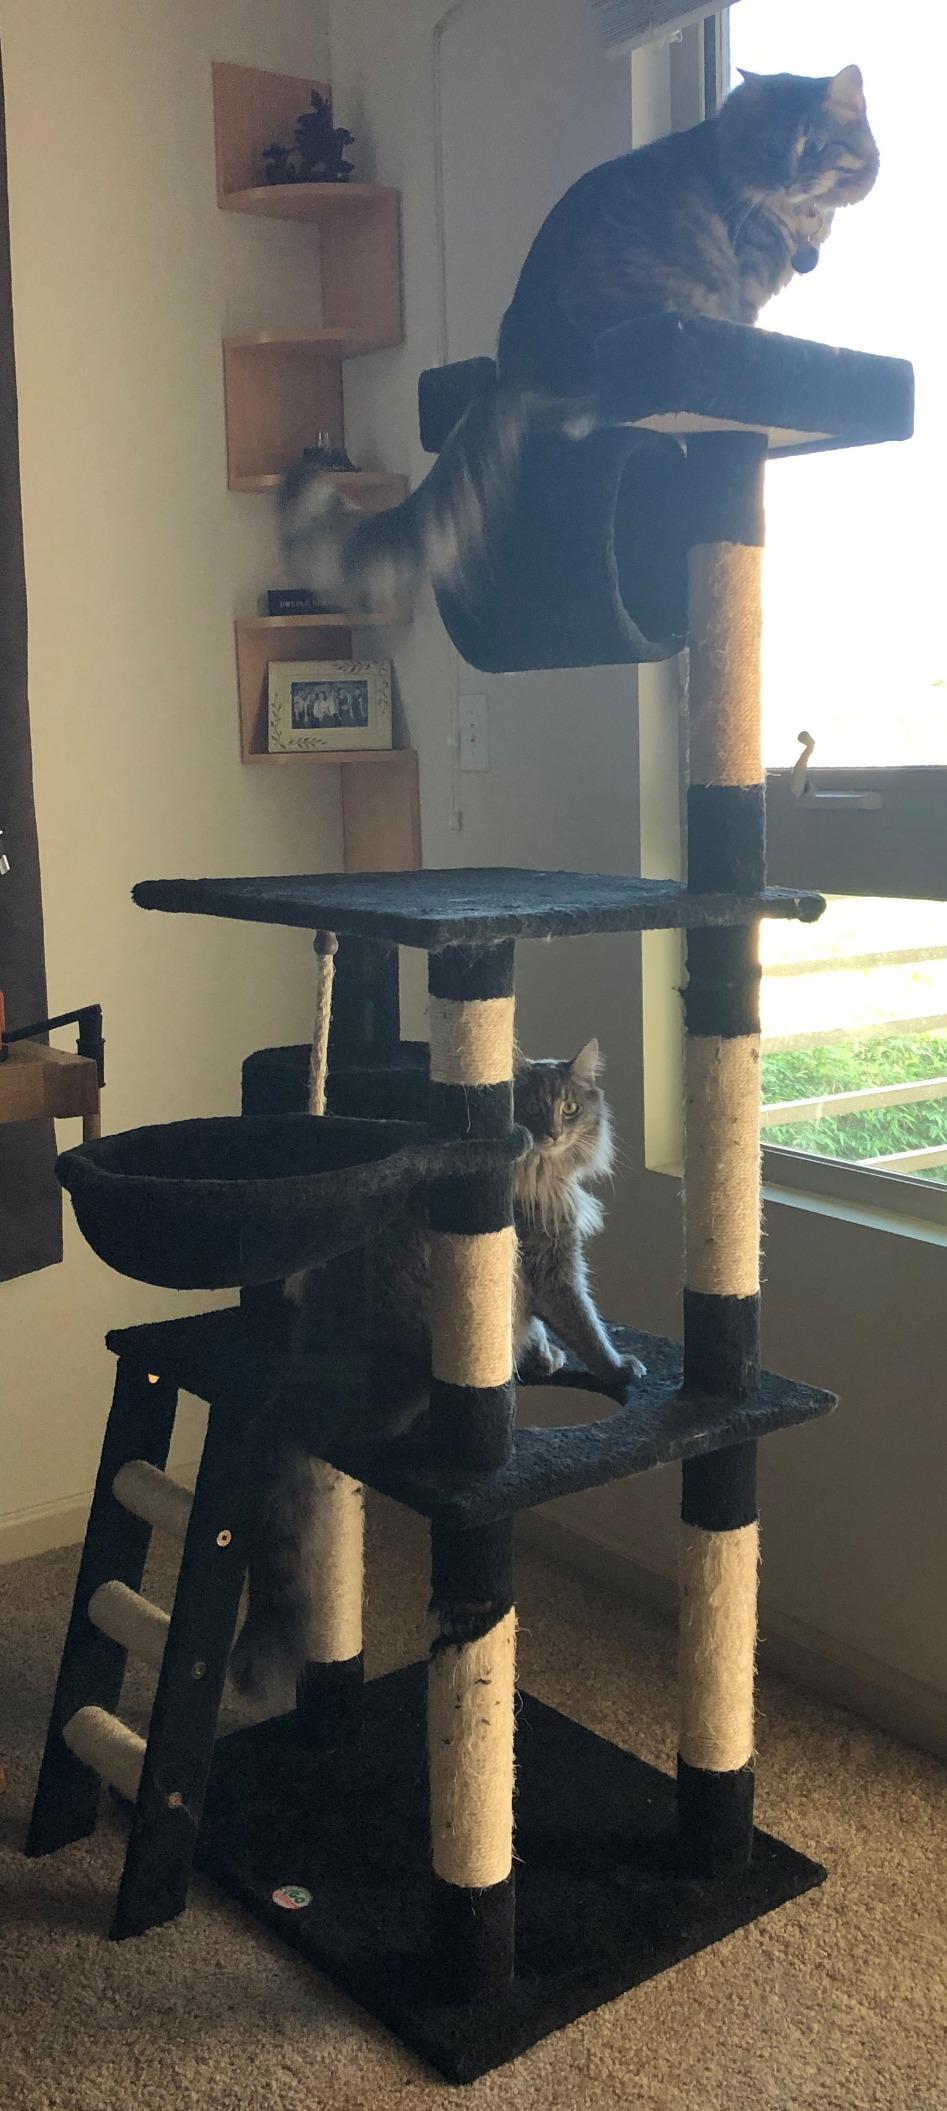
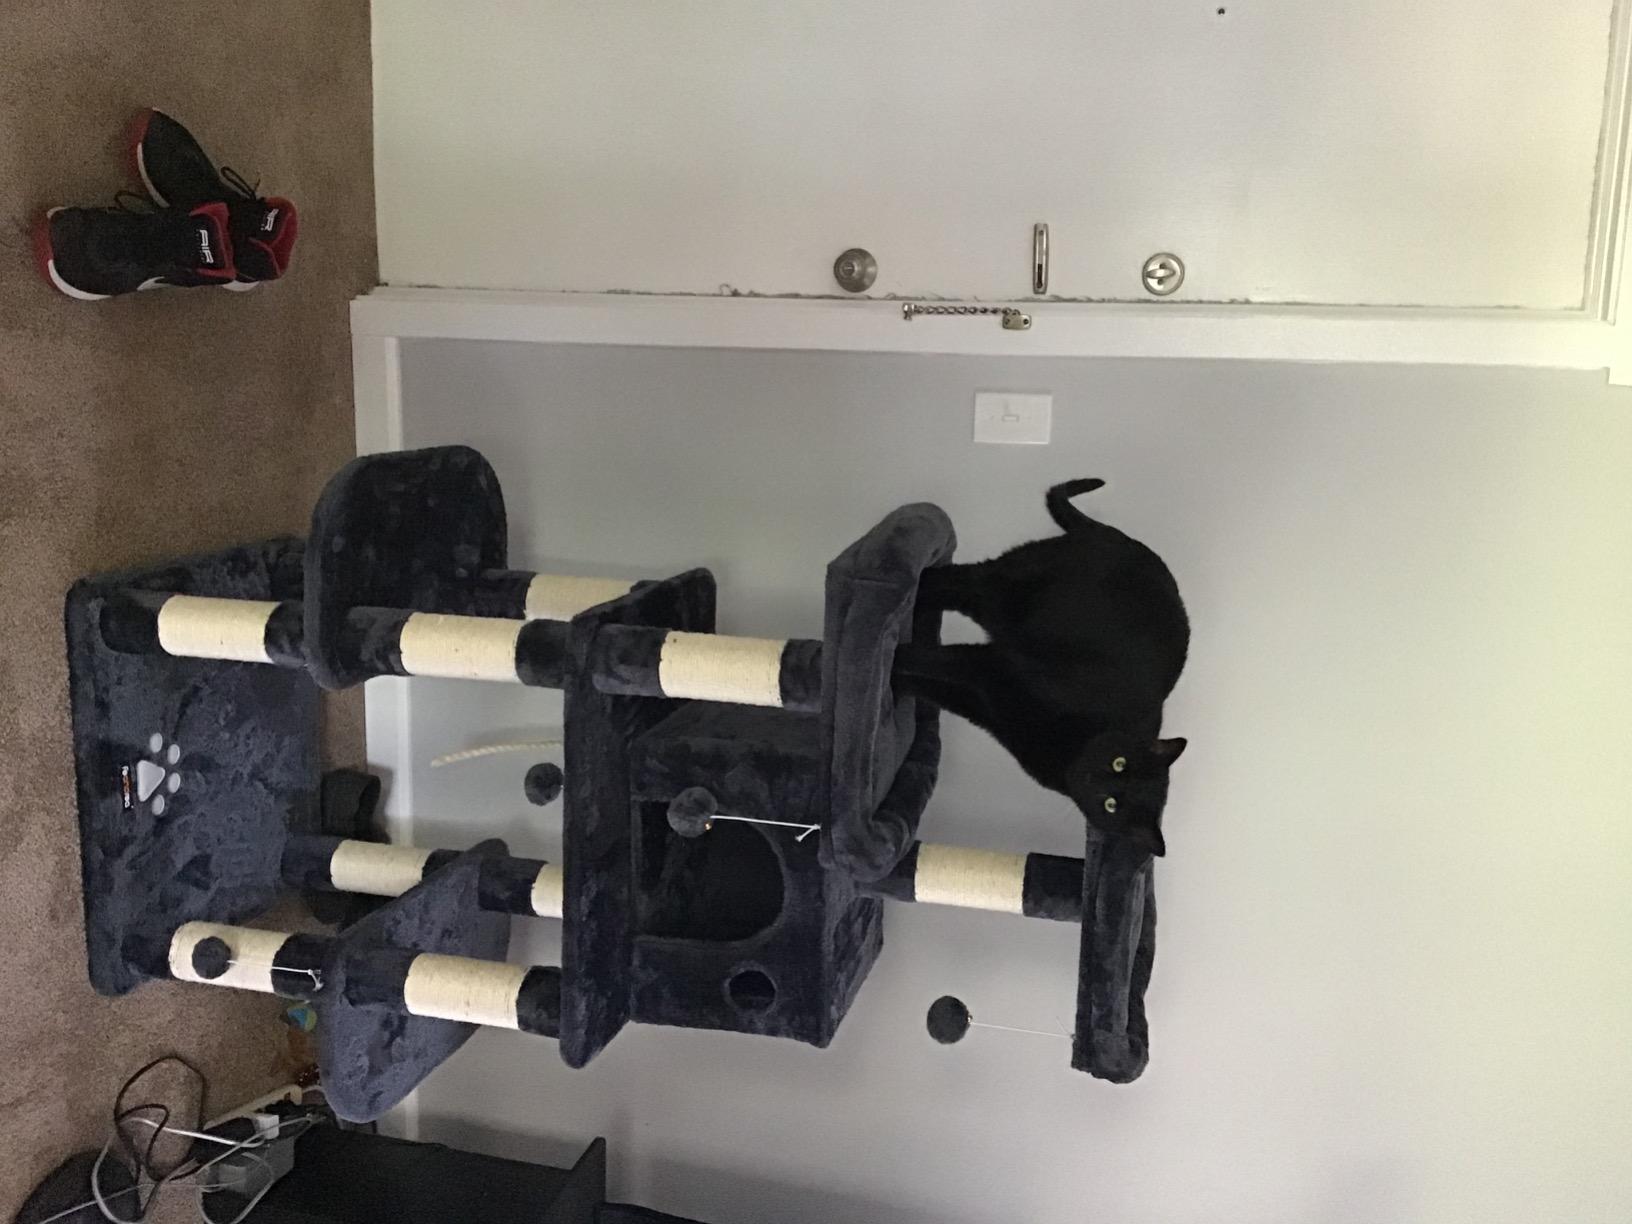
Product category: items_cat tree
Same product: no